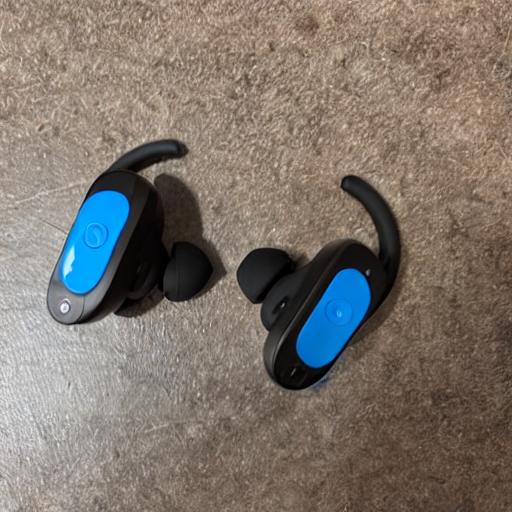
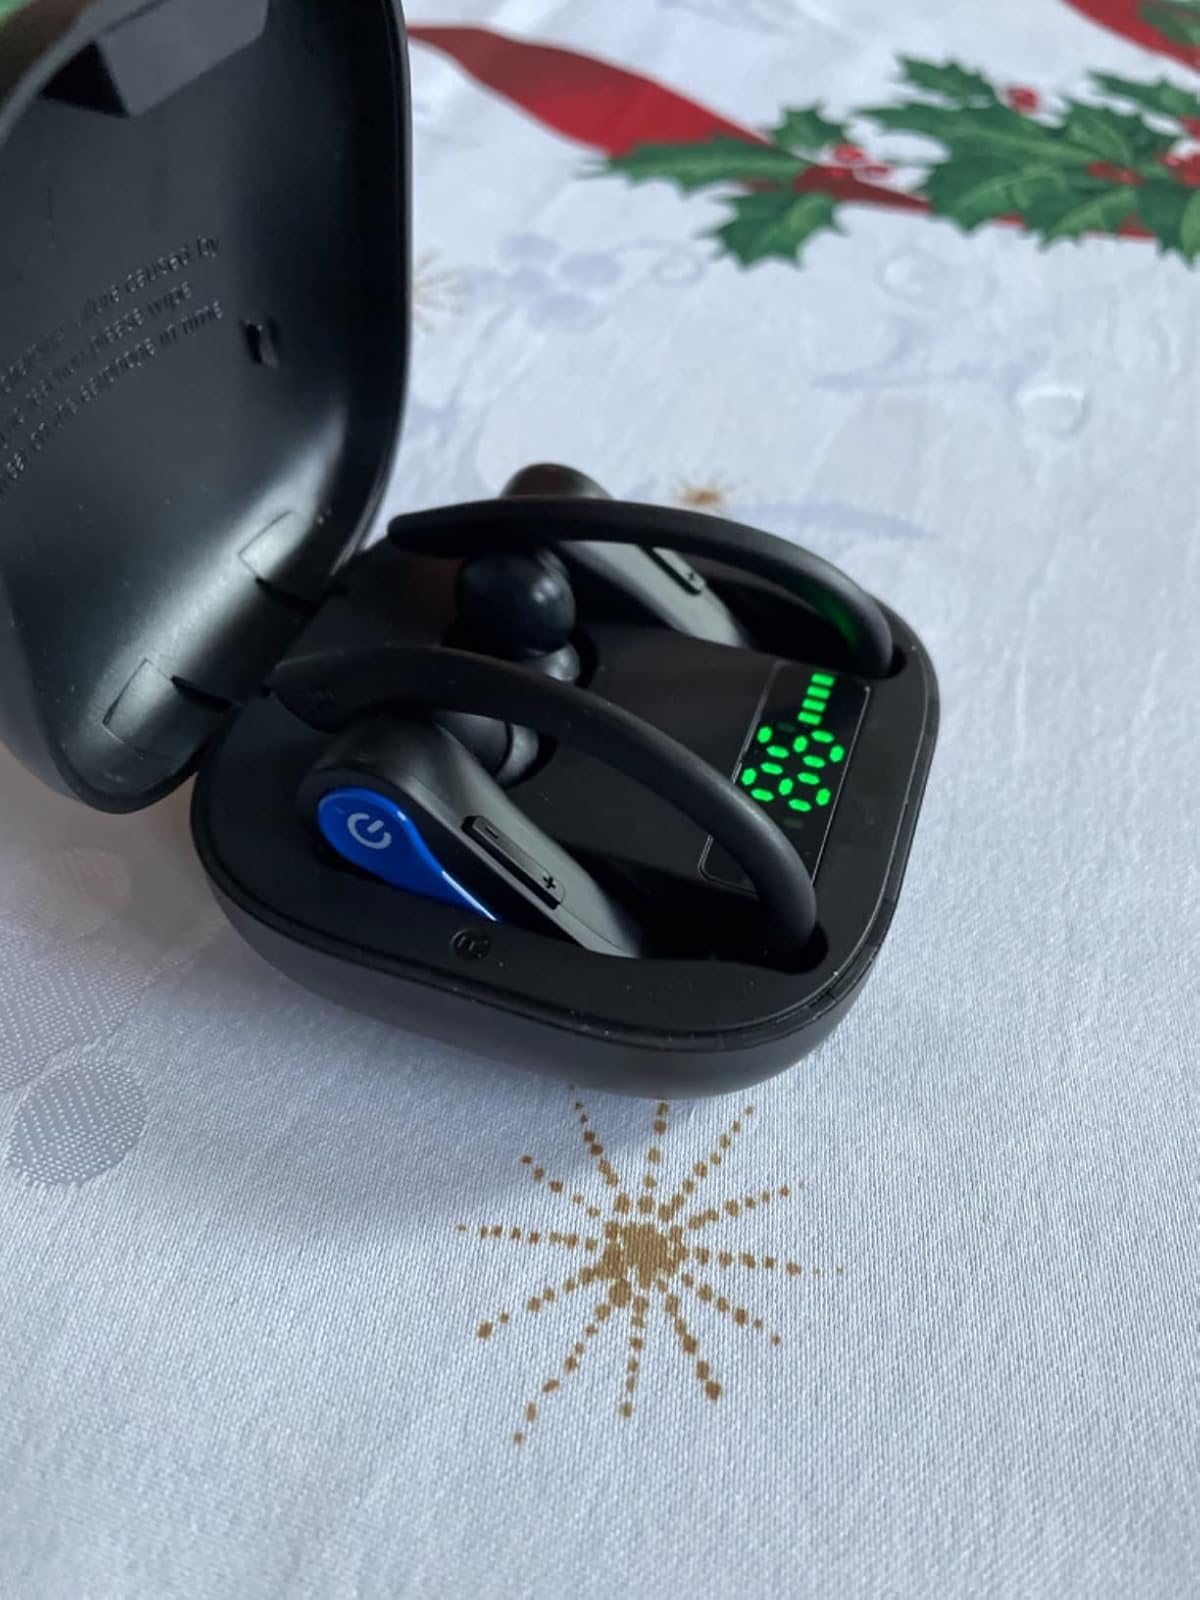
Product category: earbuds
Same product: no